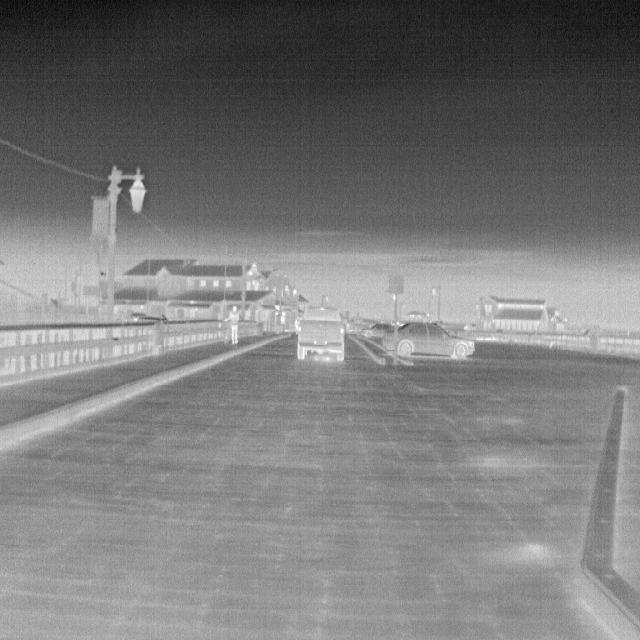
Detected objects:
label: person